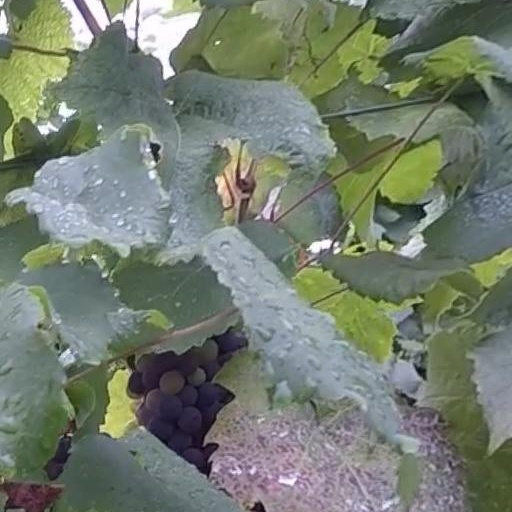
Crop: grape